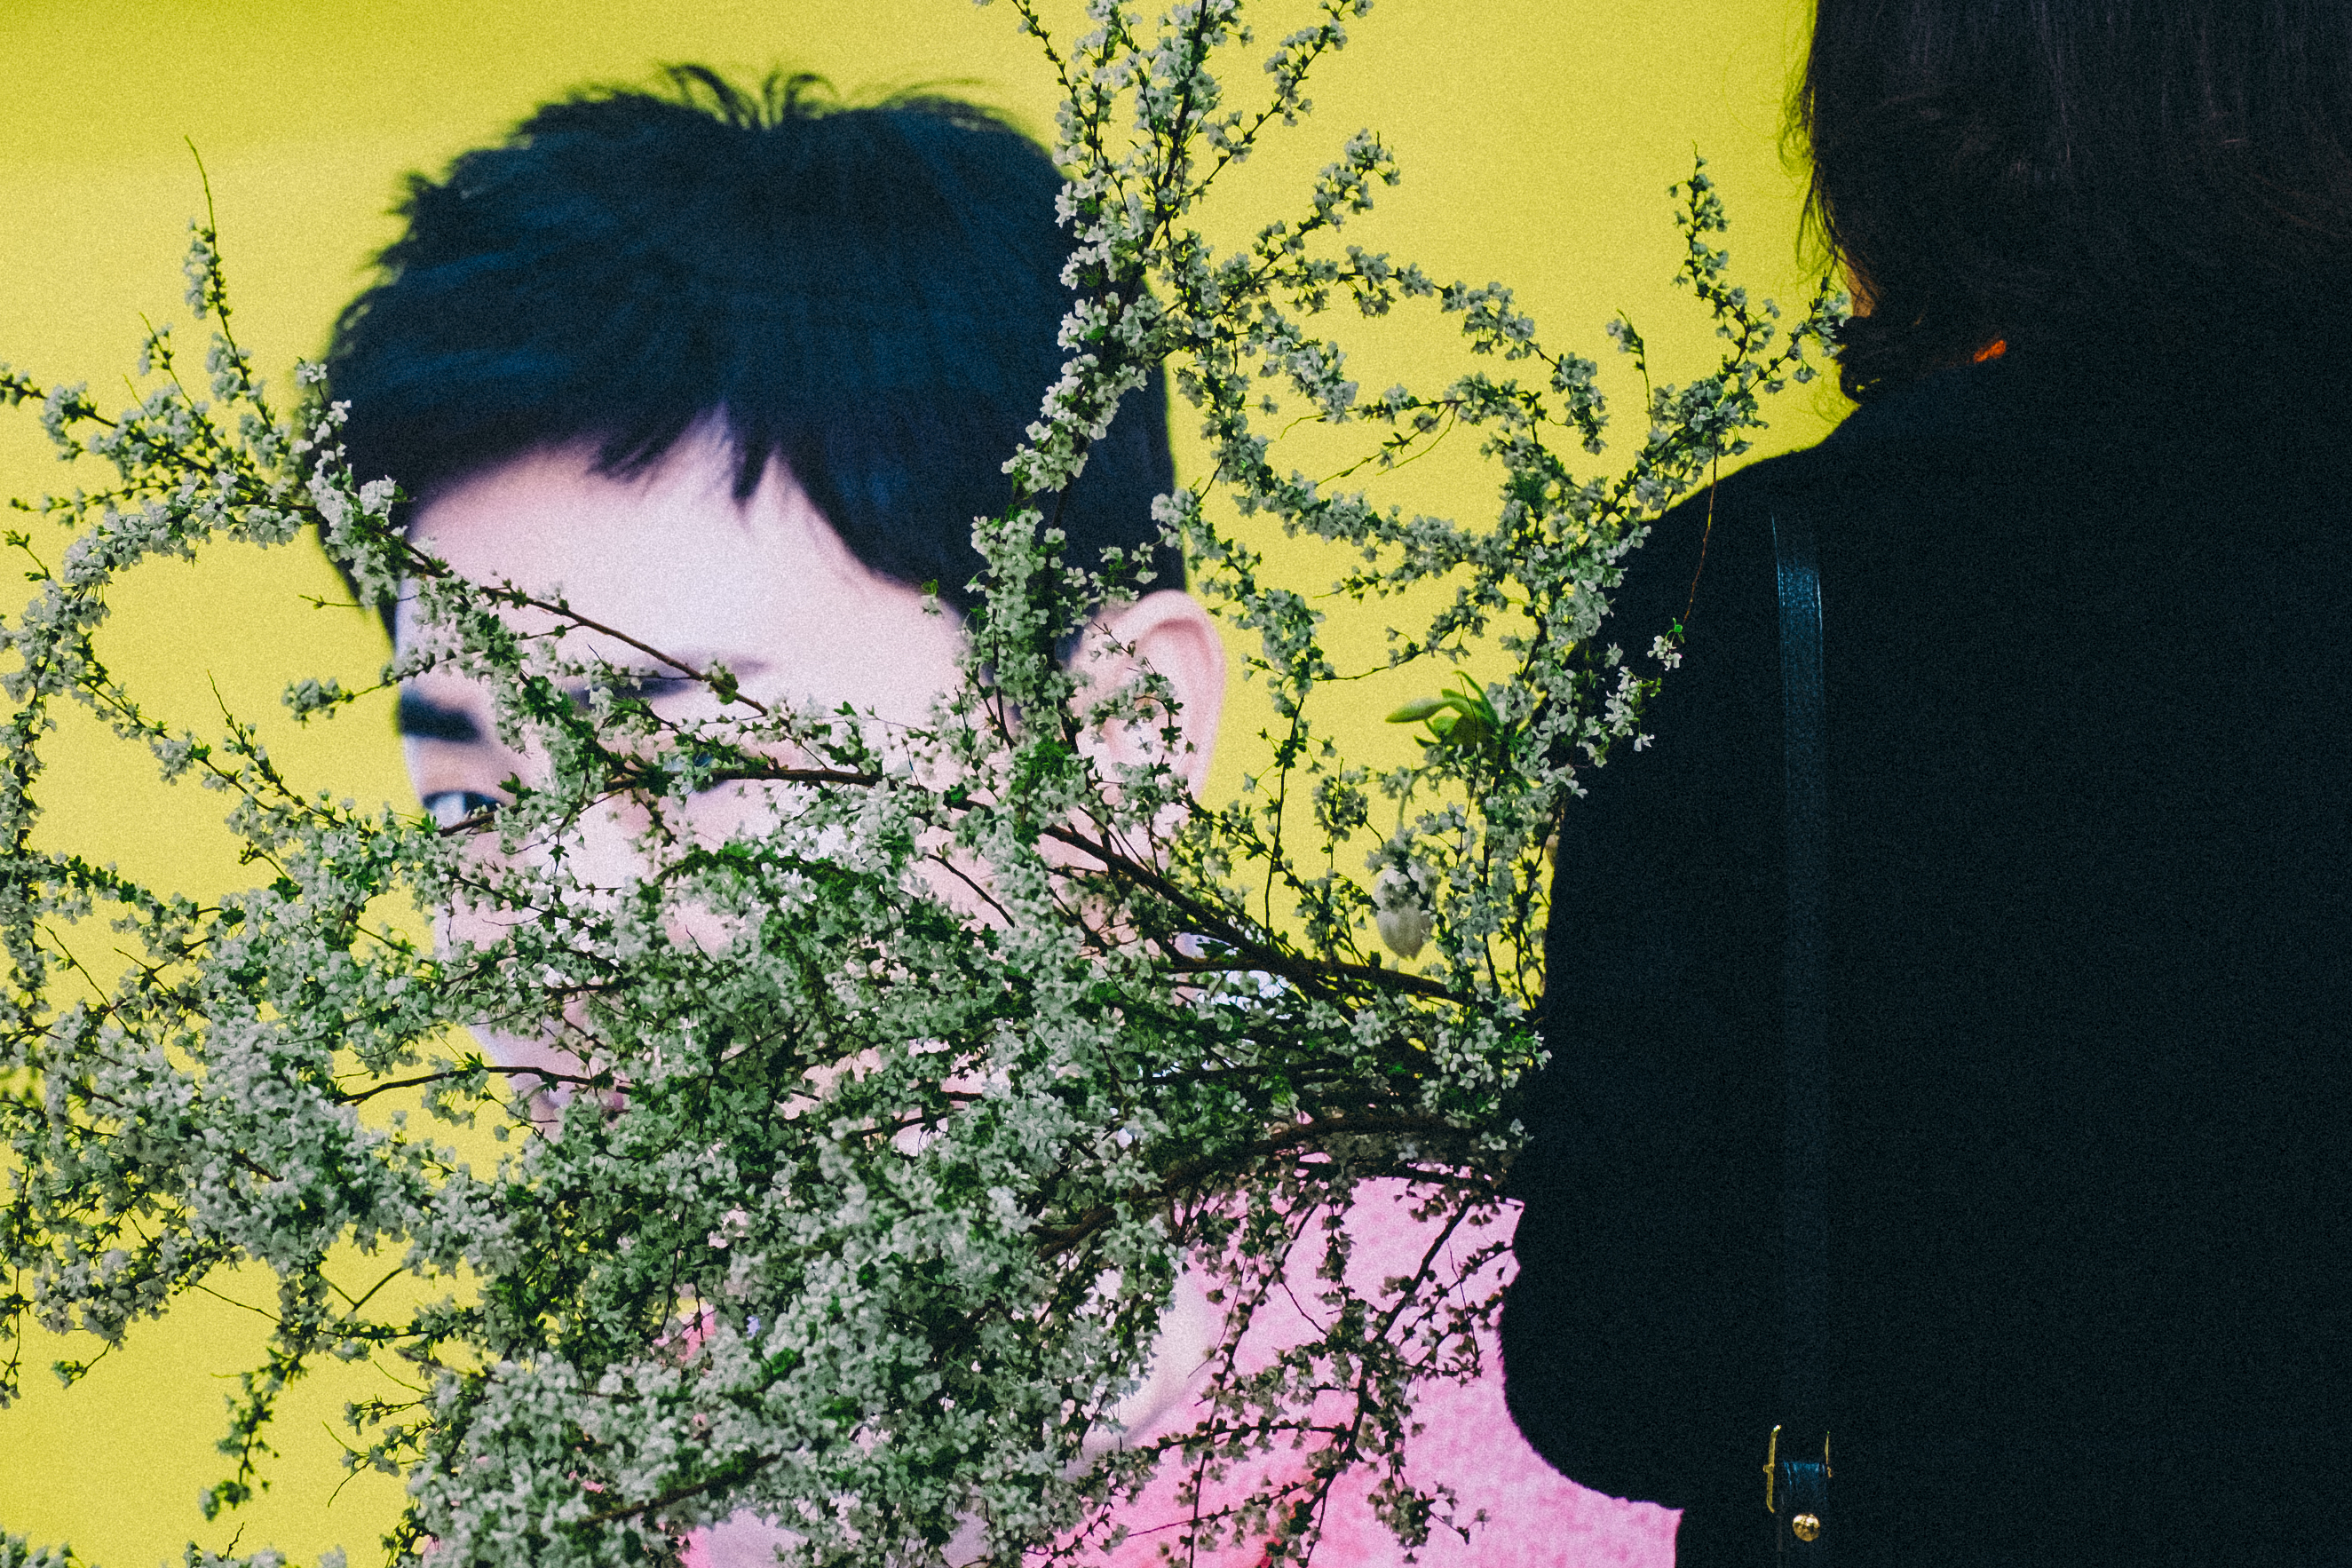
flower, color, yellow, painting, art, illustration, image, album cover